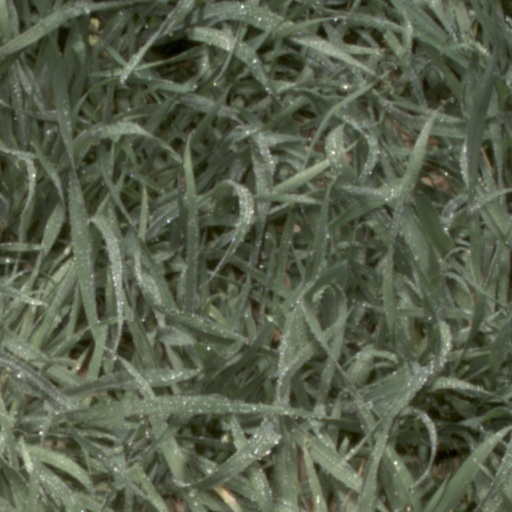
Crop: wheat